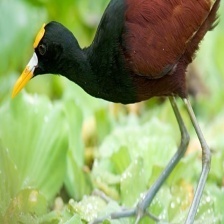
Species: NORTHERN JACANA
Scientific name: JACANA SPINOSA